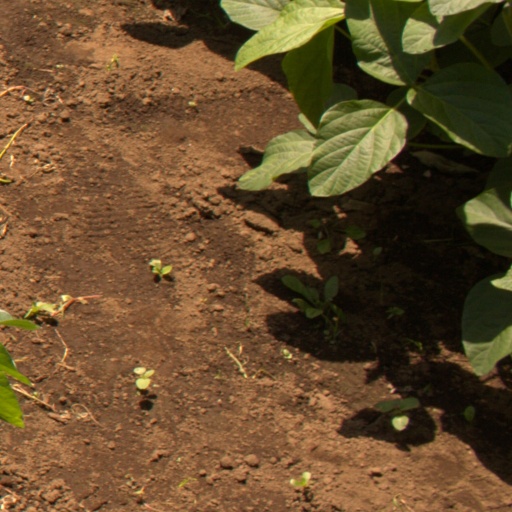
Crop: soybean